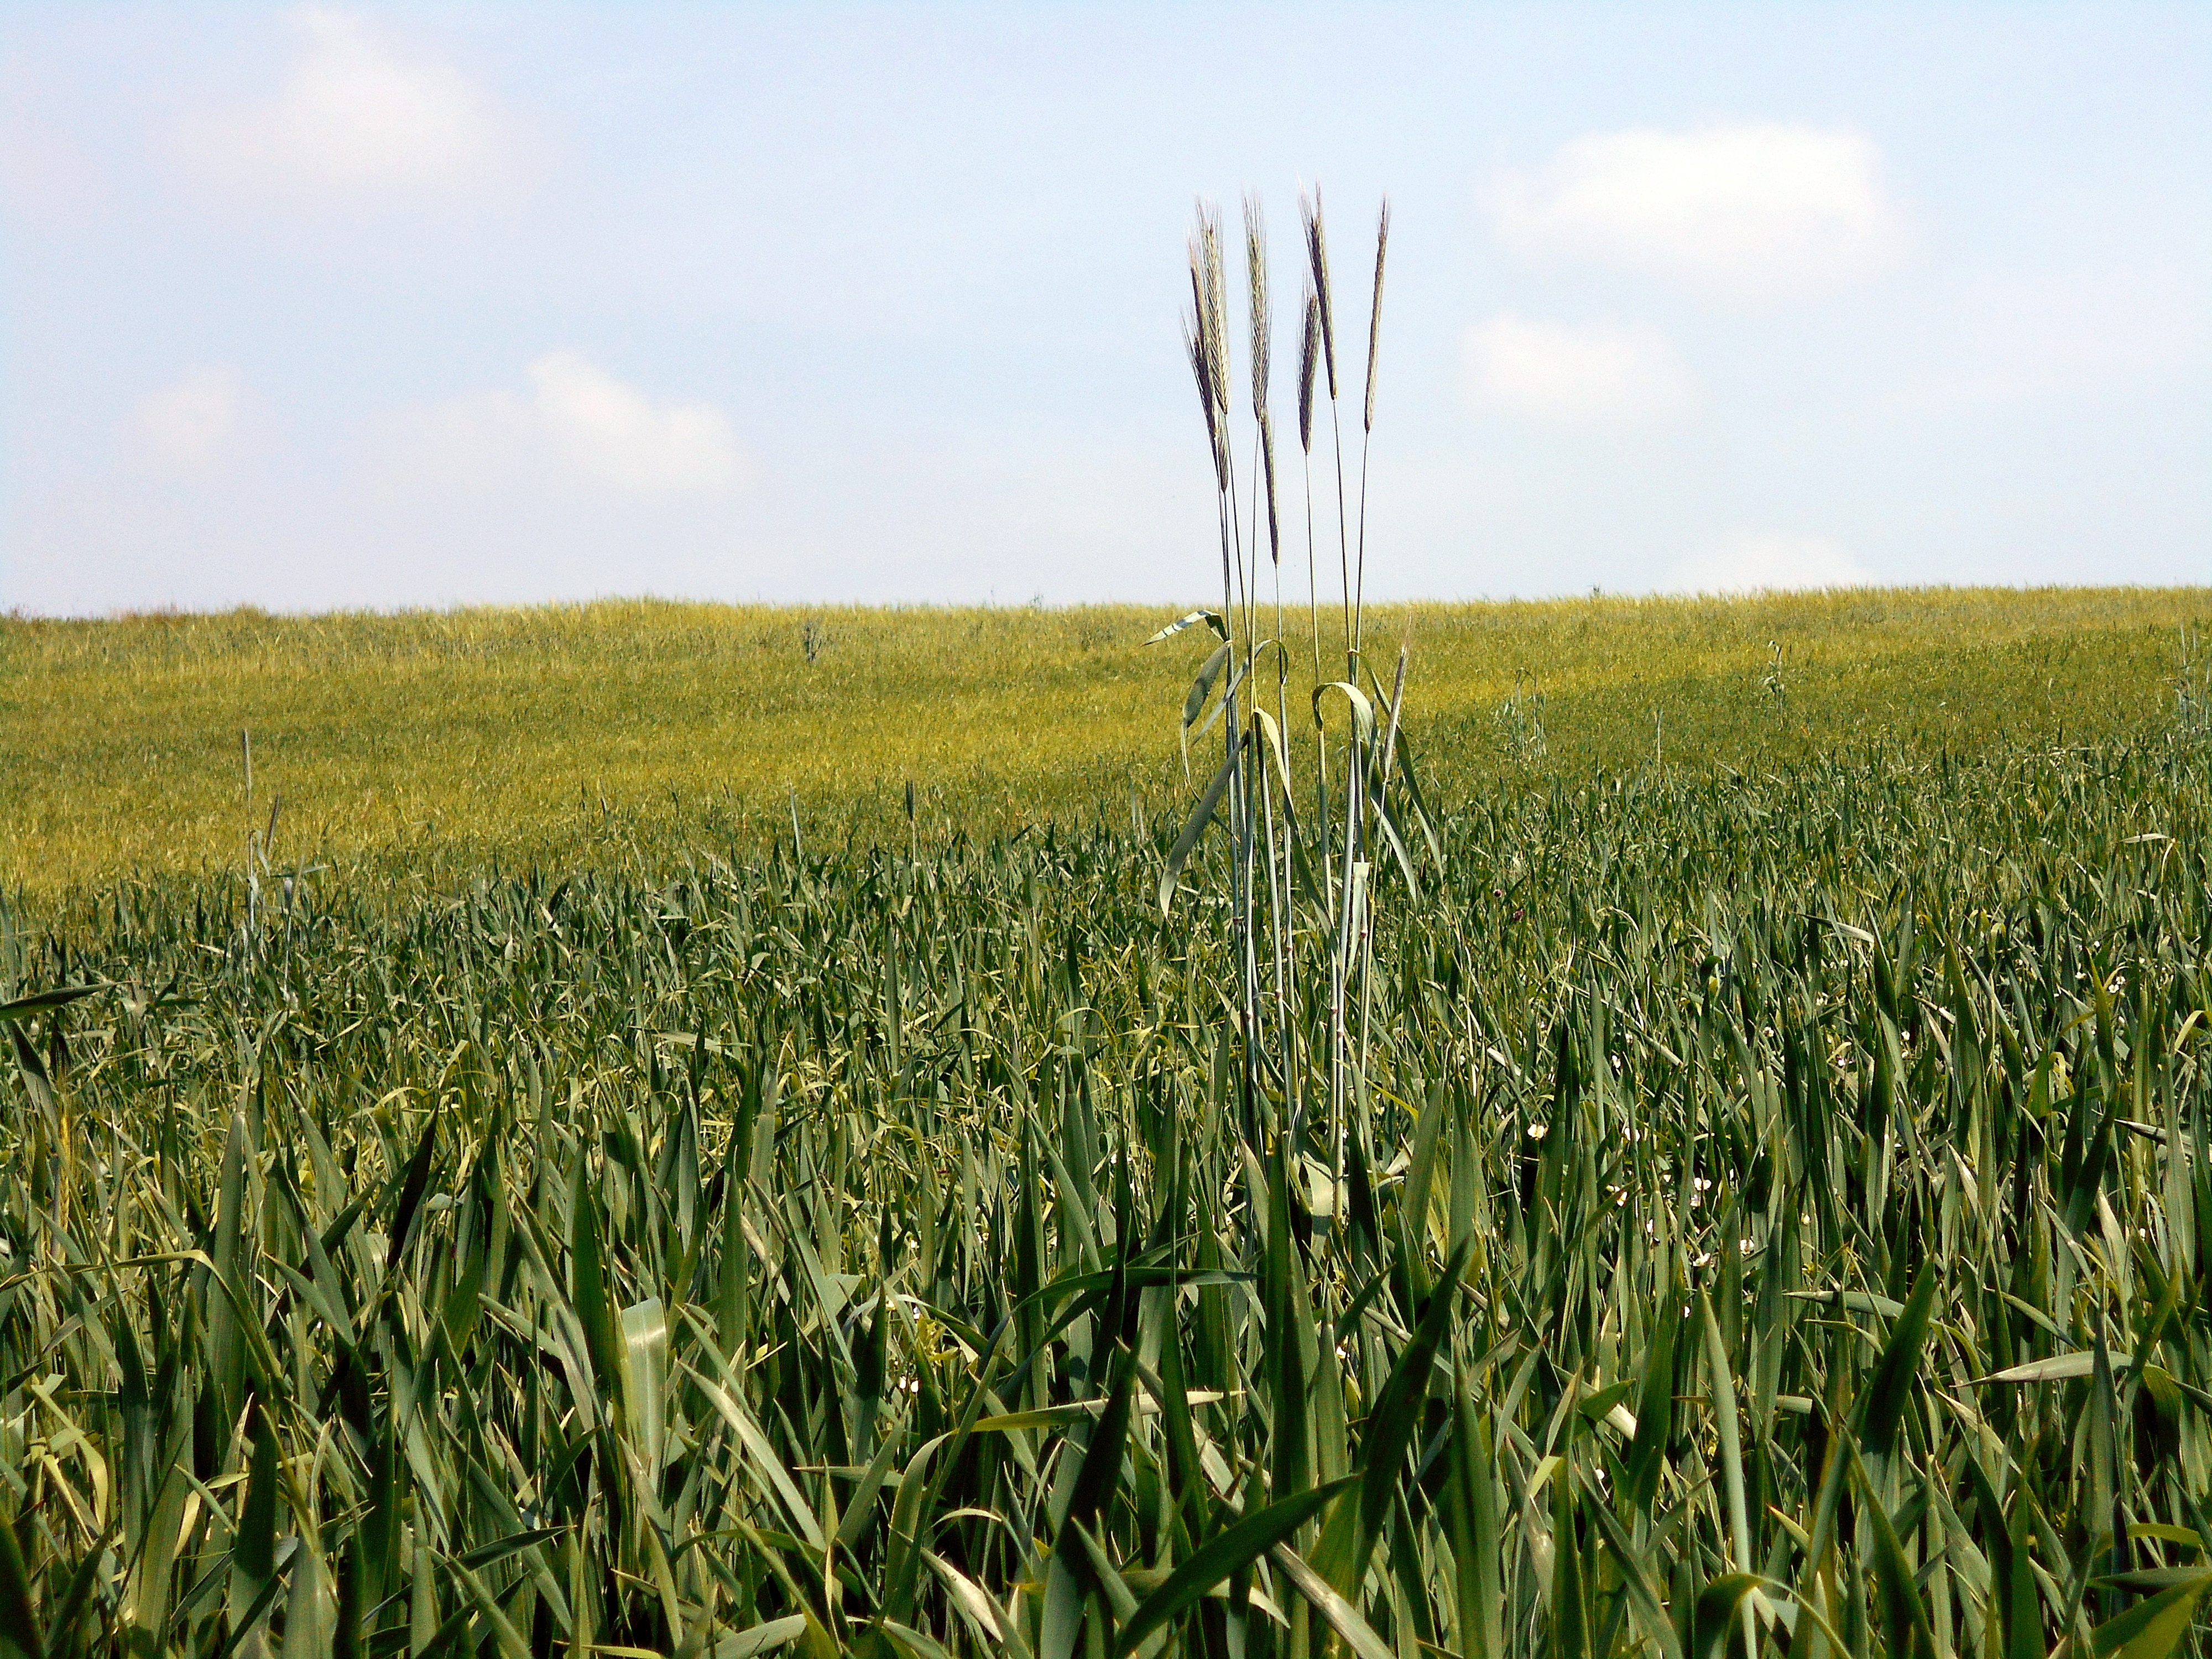
grass, plant, field, meadow, barley, wheat, prairie, food, produce, crop, pasture, corn, isolation, agriculture, plain, cereal, grassland, loneliness, rye, poland, different, difference, grains, tolerance, paddy field, flowering plant, the stem, commodity, the cultivation of, malopolska, k os, triticale, intolerance, grass family, land plant, phragmites, food grain